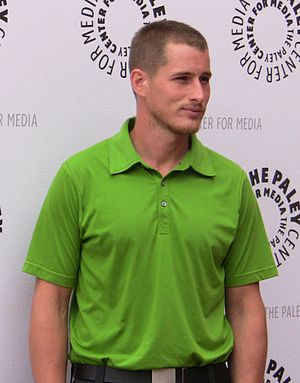
Brendan Fehr
Brendan Jacob Joel Fehr er en canadisk skuespiller.